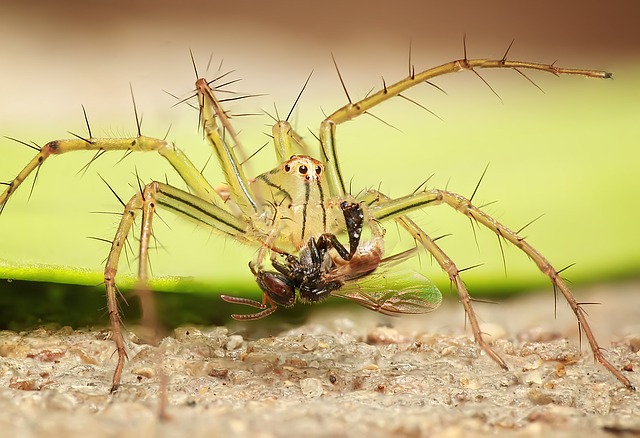
Label: ragno